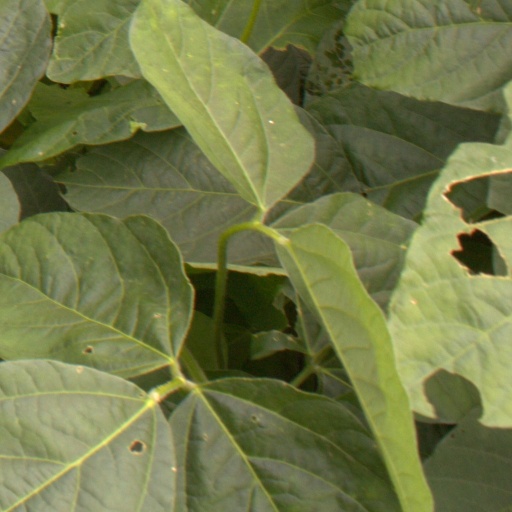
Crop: soybean